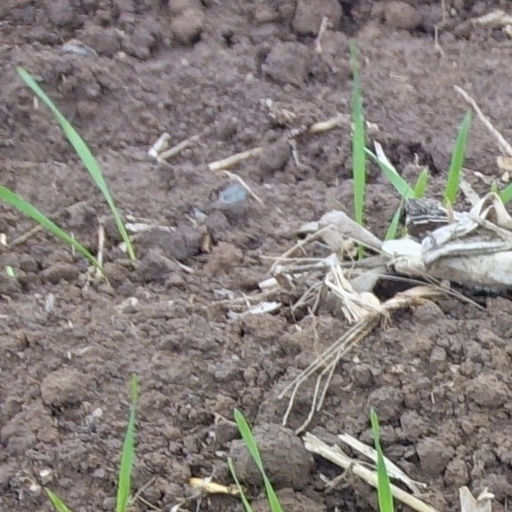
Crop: wheat